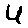
Label: 4